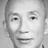
Emotion: neutral